Gustavo Mancinelli

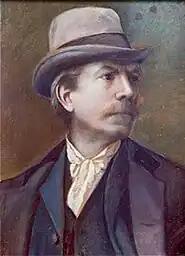
Self-portrait (date unknown)

Gustavo Mancinelli (1842 – 12 April 1906) was an Italian painter in several genres; including landscapes, historical scenes, and portraits.